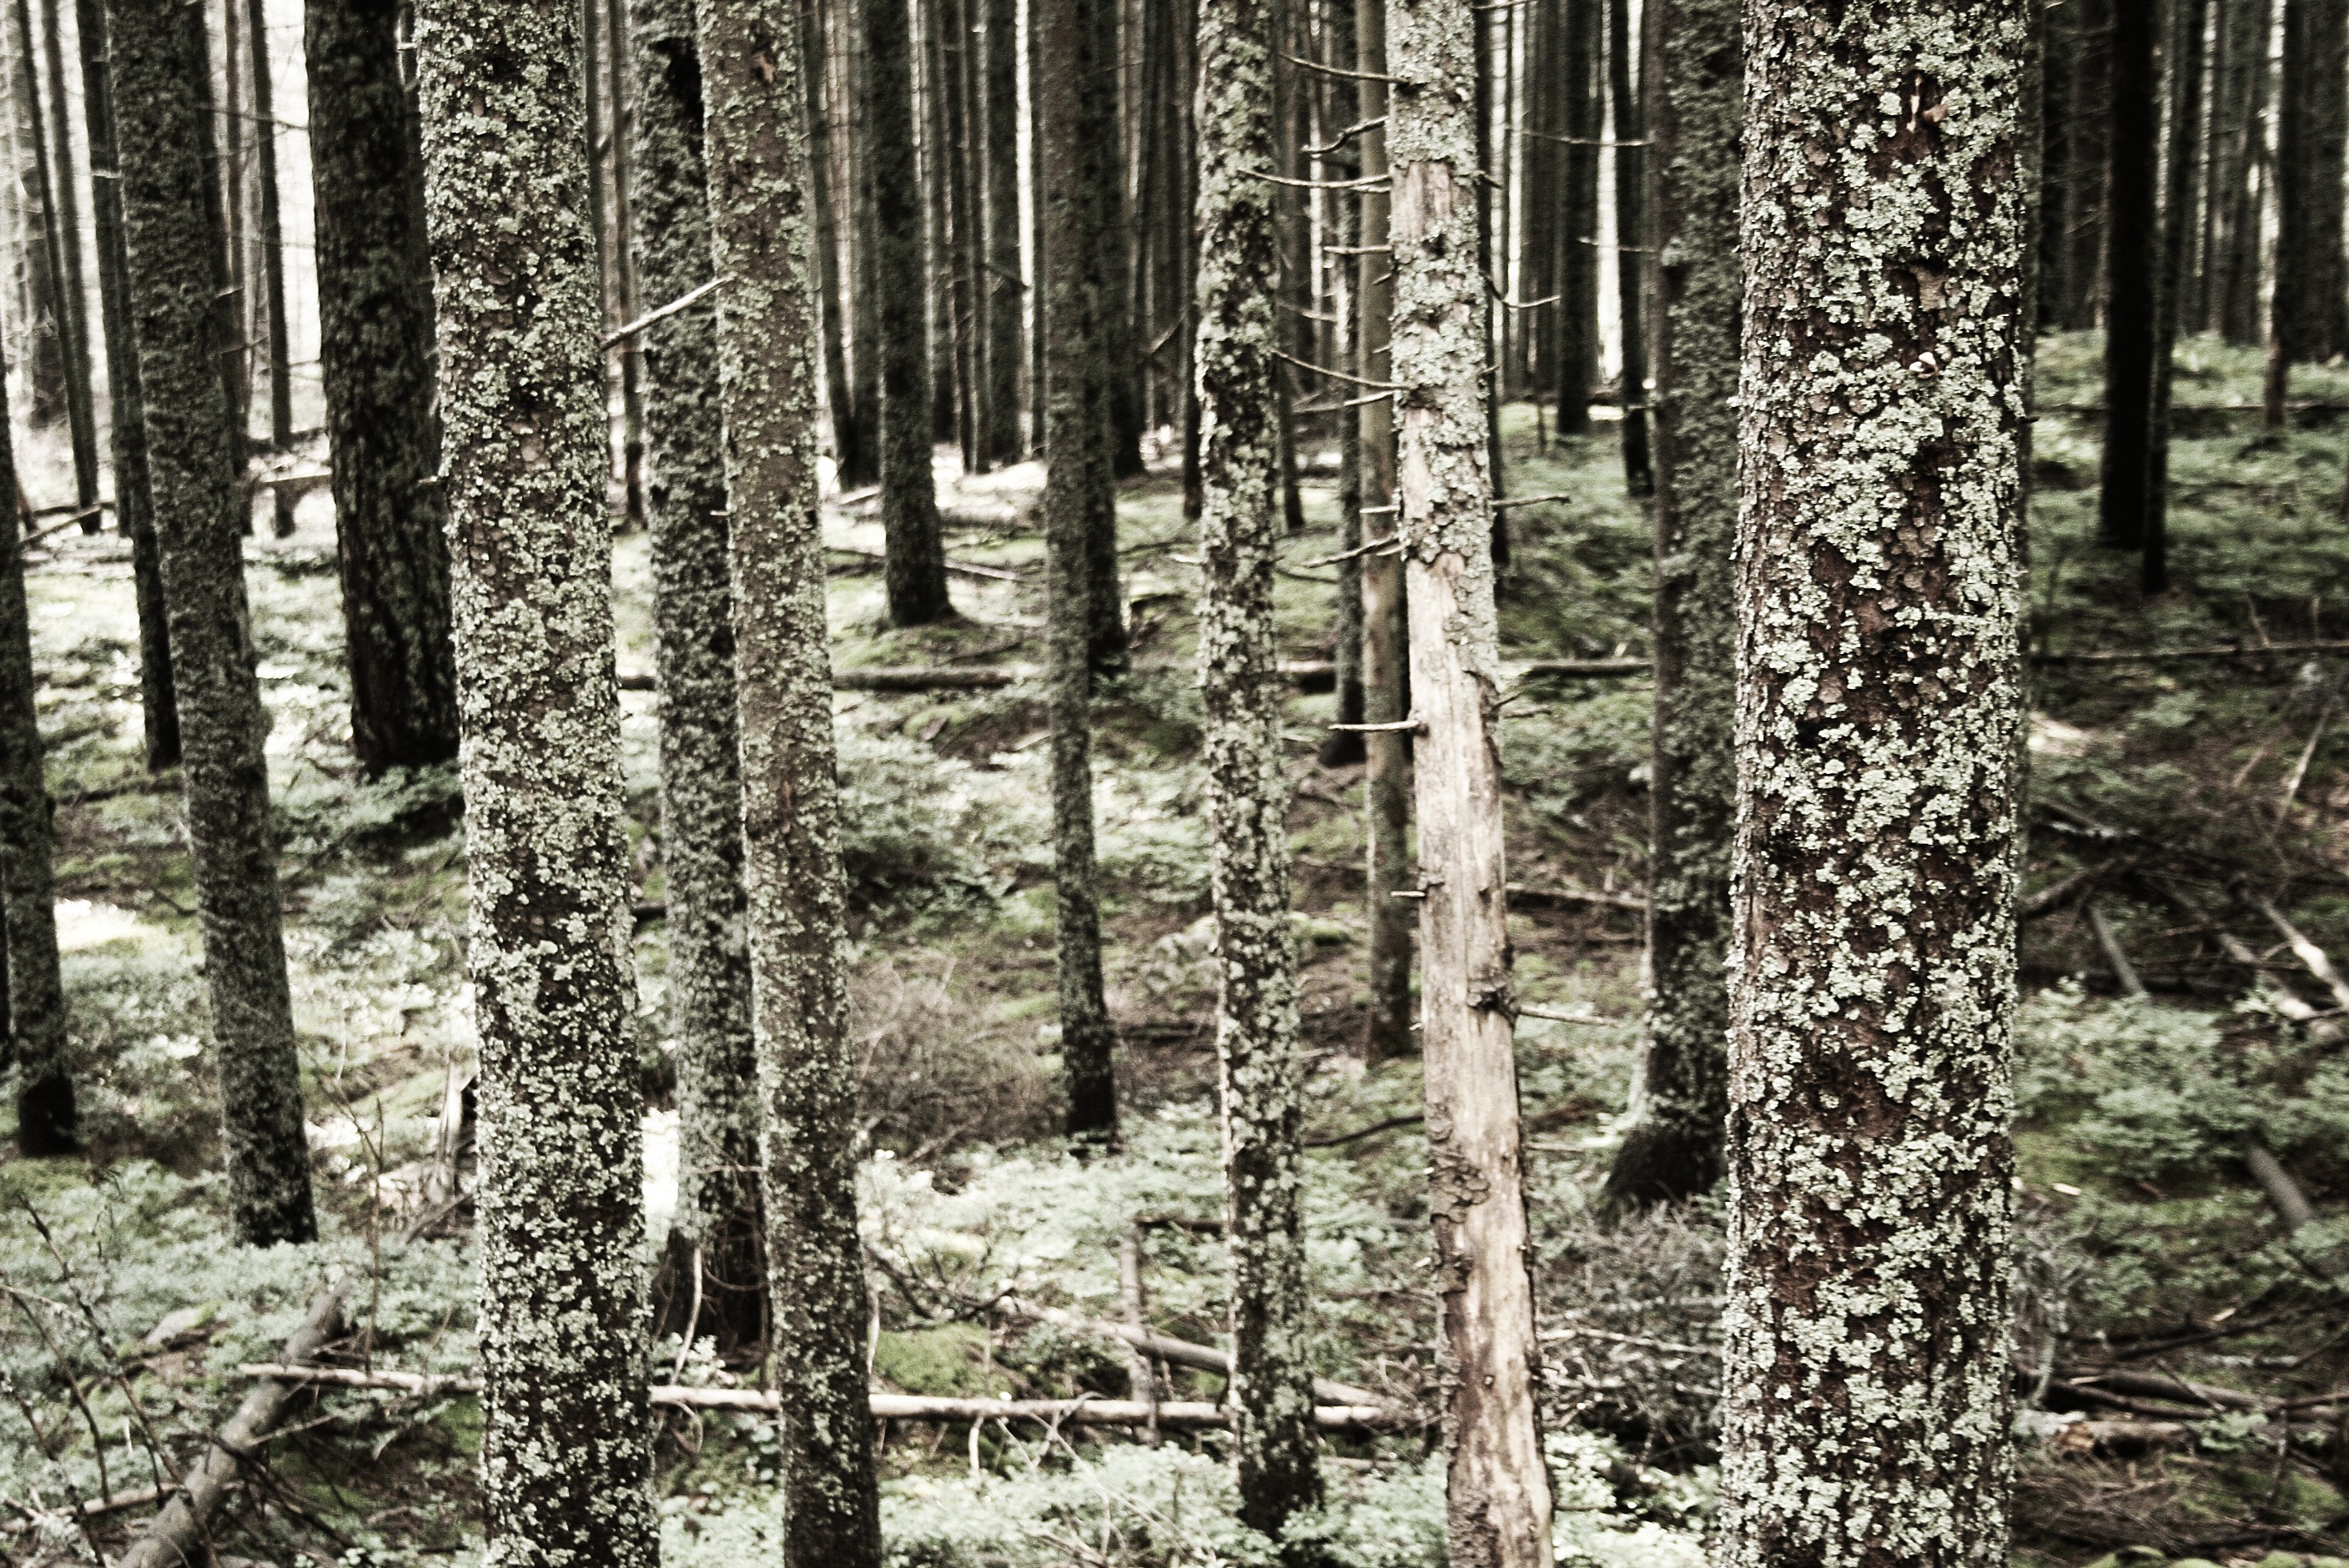
tree, nature, forest, wilderness, branch, plant, wood, trail, trunk, bark, environment, trees, lichen, fungus, spruce, algae, trunks, grove, woodland, habitat, ecosystem, biome, old growth forest, natural environment, geographical feature, woody plant, temperate broadleaf and mixed forest, temperate coniferous forest, land plant, dartre